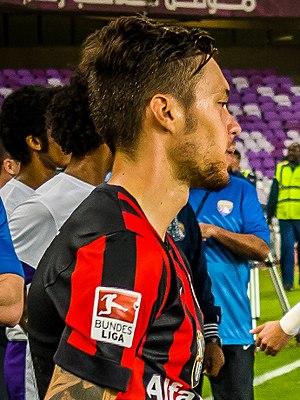
Václav Kadlec, né le 20 mai 1992 à Prague en Tchécoslovaquie, est un ancien footballeur tchèque professionnel qui évoluait au poste d'attaquant.